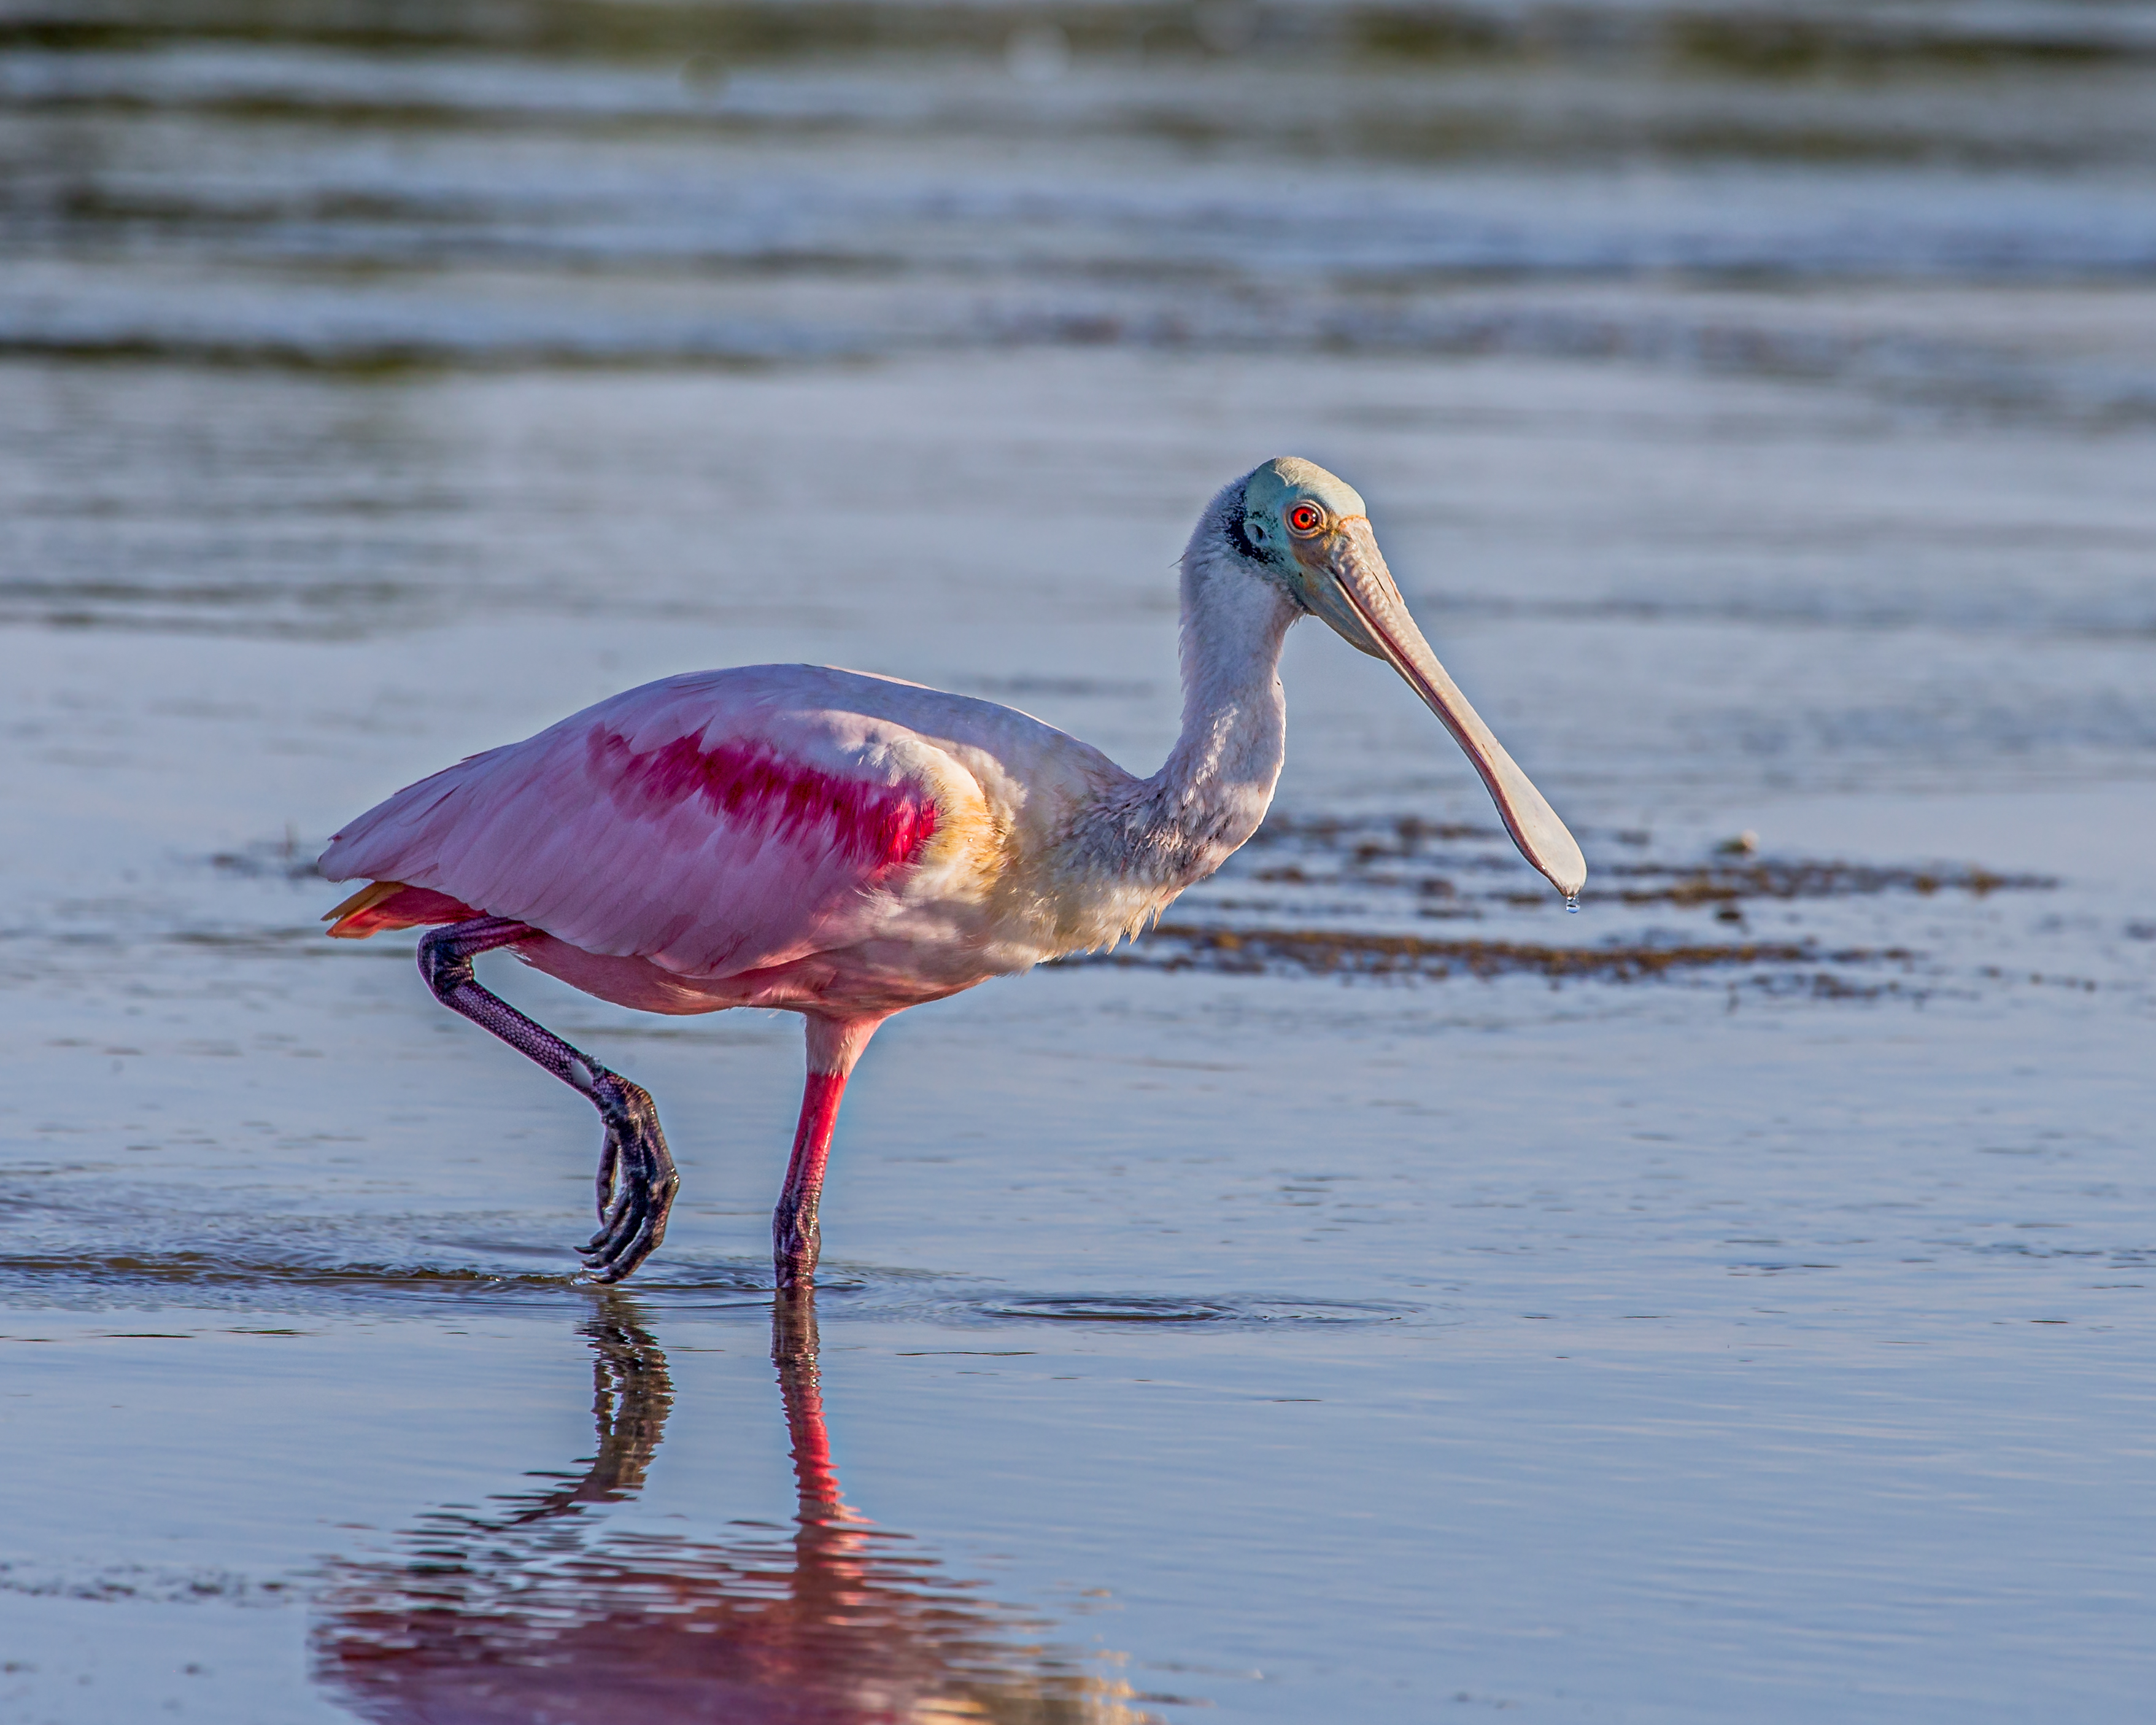
bird, wildlife, beak, fauna, vertebrate, ibis, florida, shorebird, andymorffew, morffew, marcoisland, tigertailbeach, spoonbill, roseatespoonbill, spoonie